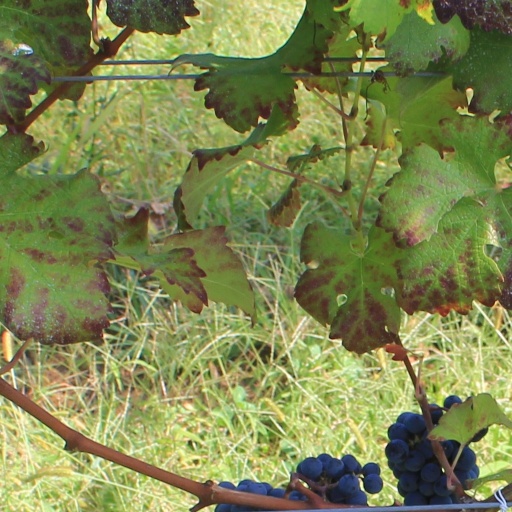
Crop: grape